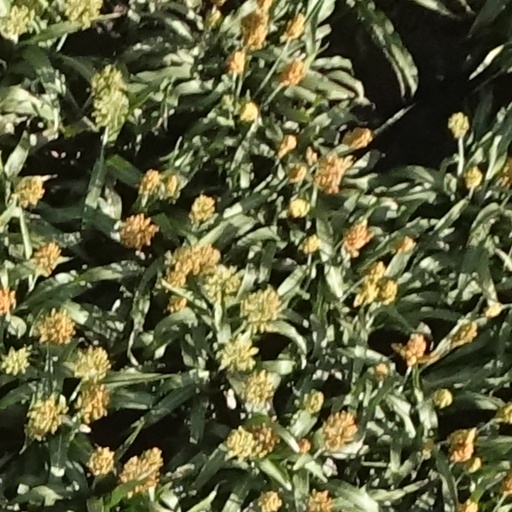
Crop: sorghum